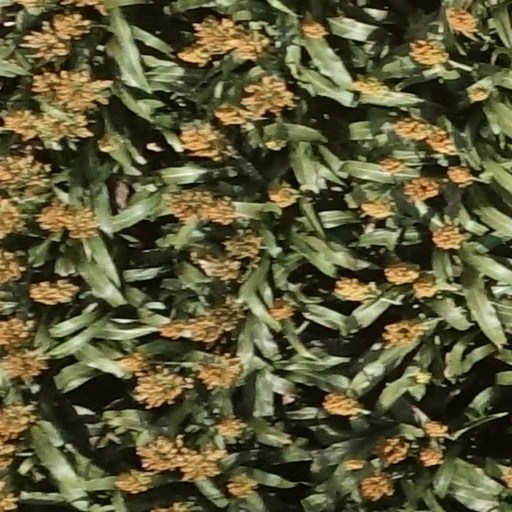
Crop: sorghum